Architecture of Fredericksburg, Texas

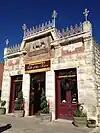
White Elephant Saloon

The Richardsonian Romanesque style bank building was designed in 1889 by architect Alfred Giles. He also designed two other structures in Fredericksburg, the old courthouse now known as the Fredericksburg Memorial Library, and the William Bierschwale house on Bowie Street.